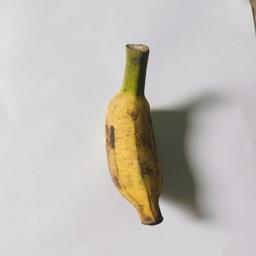
Banana variety: Bangla Kola